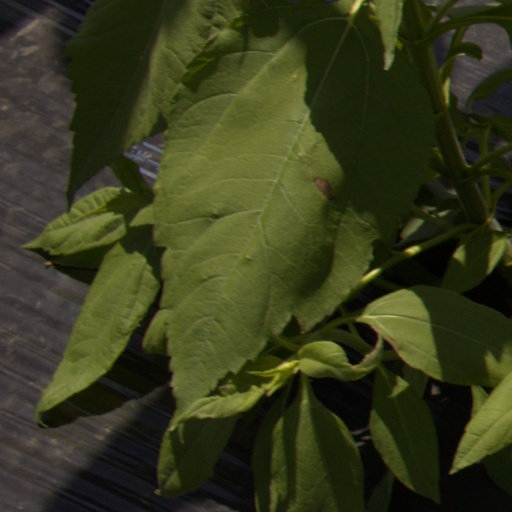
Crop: Jerusalem artichoke